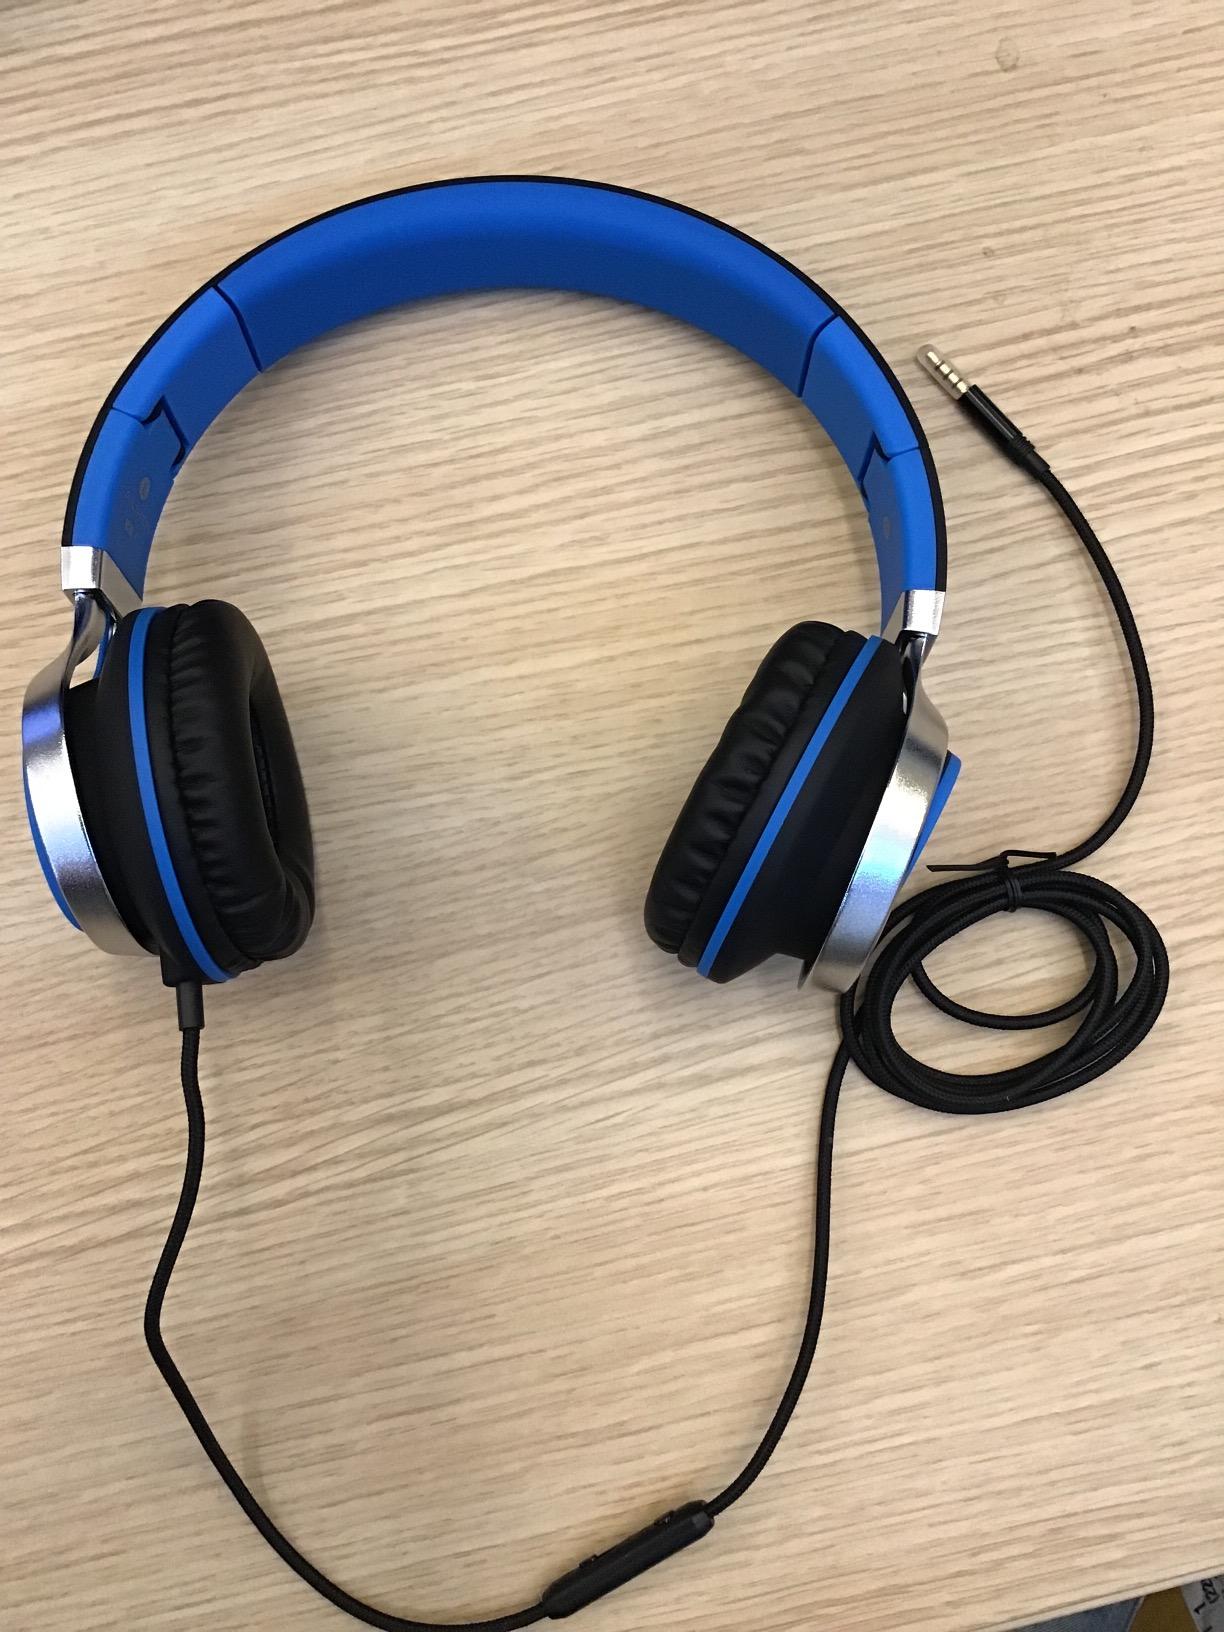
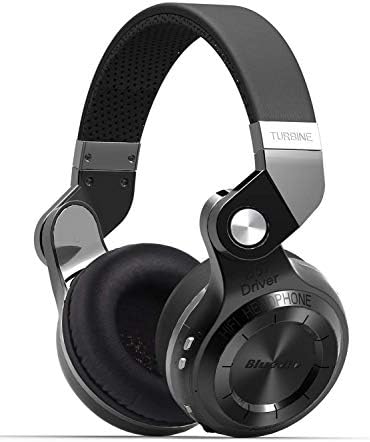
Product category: headphones
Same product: no